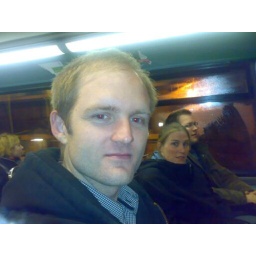
luke speaking french to french people on bus home in London.